Bharat Electronics

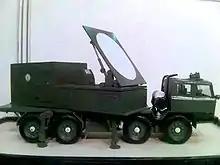
Scale Model of BEL Weapon Locating Radar

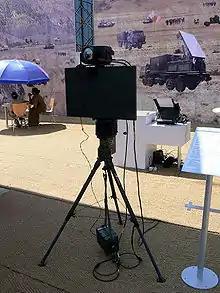
BEL Battle Field Surveillance Radar (BFSR-SR)

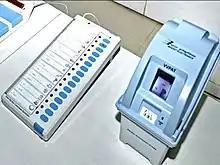
An electronic voting machine with VVPAT made by BEL

Some products are manufactured by Bharat Electronics Ltd. with help of ToT (Transfer of Technology).